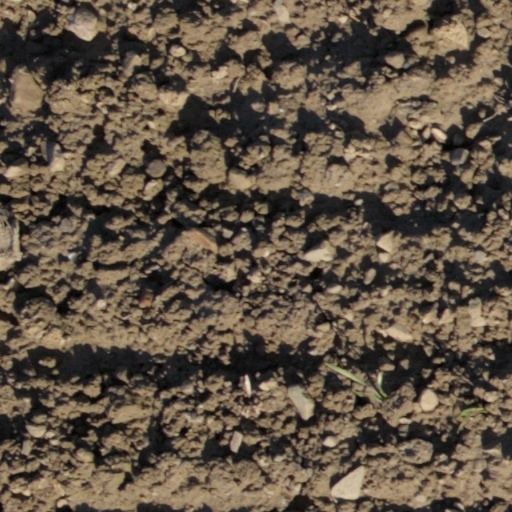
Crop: wheat